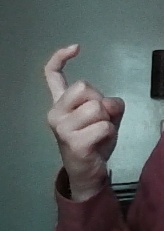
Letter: ra